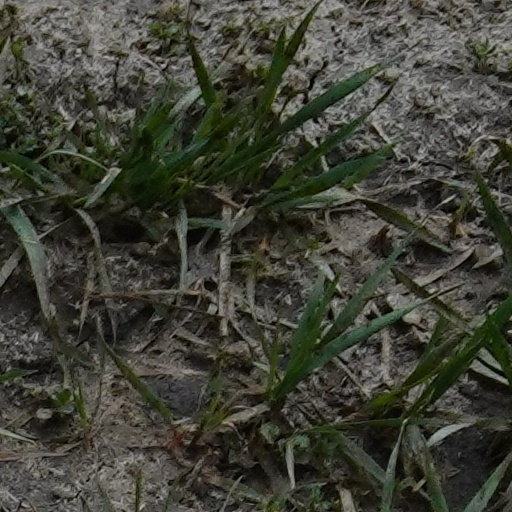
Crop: wheat